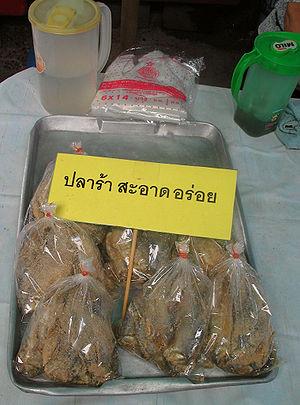
Le pla-ra est un assaisonnement traditionnel thaï produit en faisant fermenter du poisson avec du son de riz ou de la poudre de riz grillé et du sel dans un récipient clos pendant au moins six mois. Le pla ra est principalement utilisé dans les plats du nord-est tels que la salade de papaye verte, qui a figuré à la 46ᵉ place sur 50 de la liste des plats les plus appétissant de CNN GO en 2011. Le pla ra a une très forte odeur qui peut être considéré comme désagréable par certaines personnes. Son goût est salé et acide, variant selon la quantité de sel ajouté et l'acide lactique résultant de la fermentation.